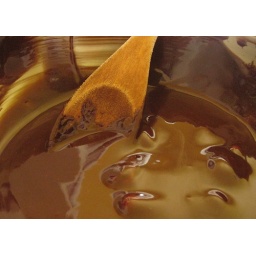
in a metal bowl over a barely simmering pot of water. Step One of flourless chocolate cake.